Flag of the Republic of China

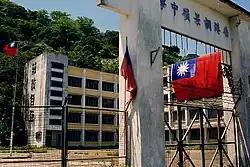
Rennie's Mill Middle School flying the ROC flag in Hong Kong, 1995

Some Hong Kongers have historically flown the ROC flag to demonstrate their shared opposition to the PRC's policies, as well as to honor the legacy of Sun Yat-sen, as part of the pro-ROC and pro-democracy camps. In recent years, however, due to the PRC's tightening of state control over Hong Kong, supporters of the ROC have faced severe restrictions in expressing their political support, especially in publicly flying the ROC flag or celebrating the National Day of the Republic of China on October 10th every year.